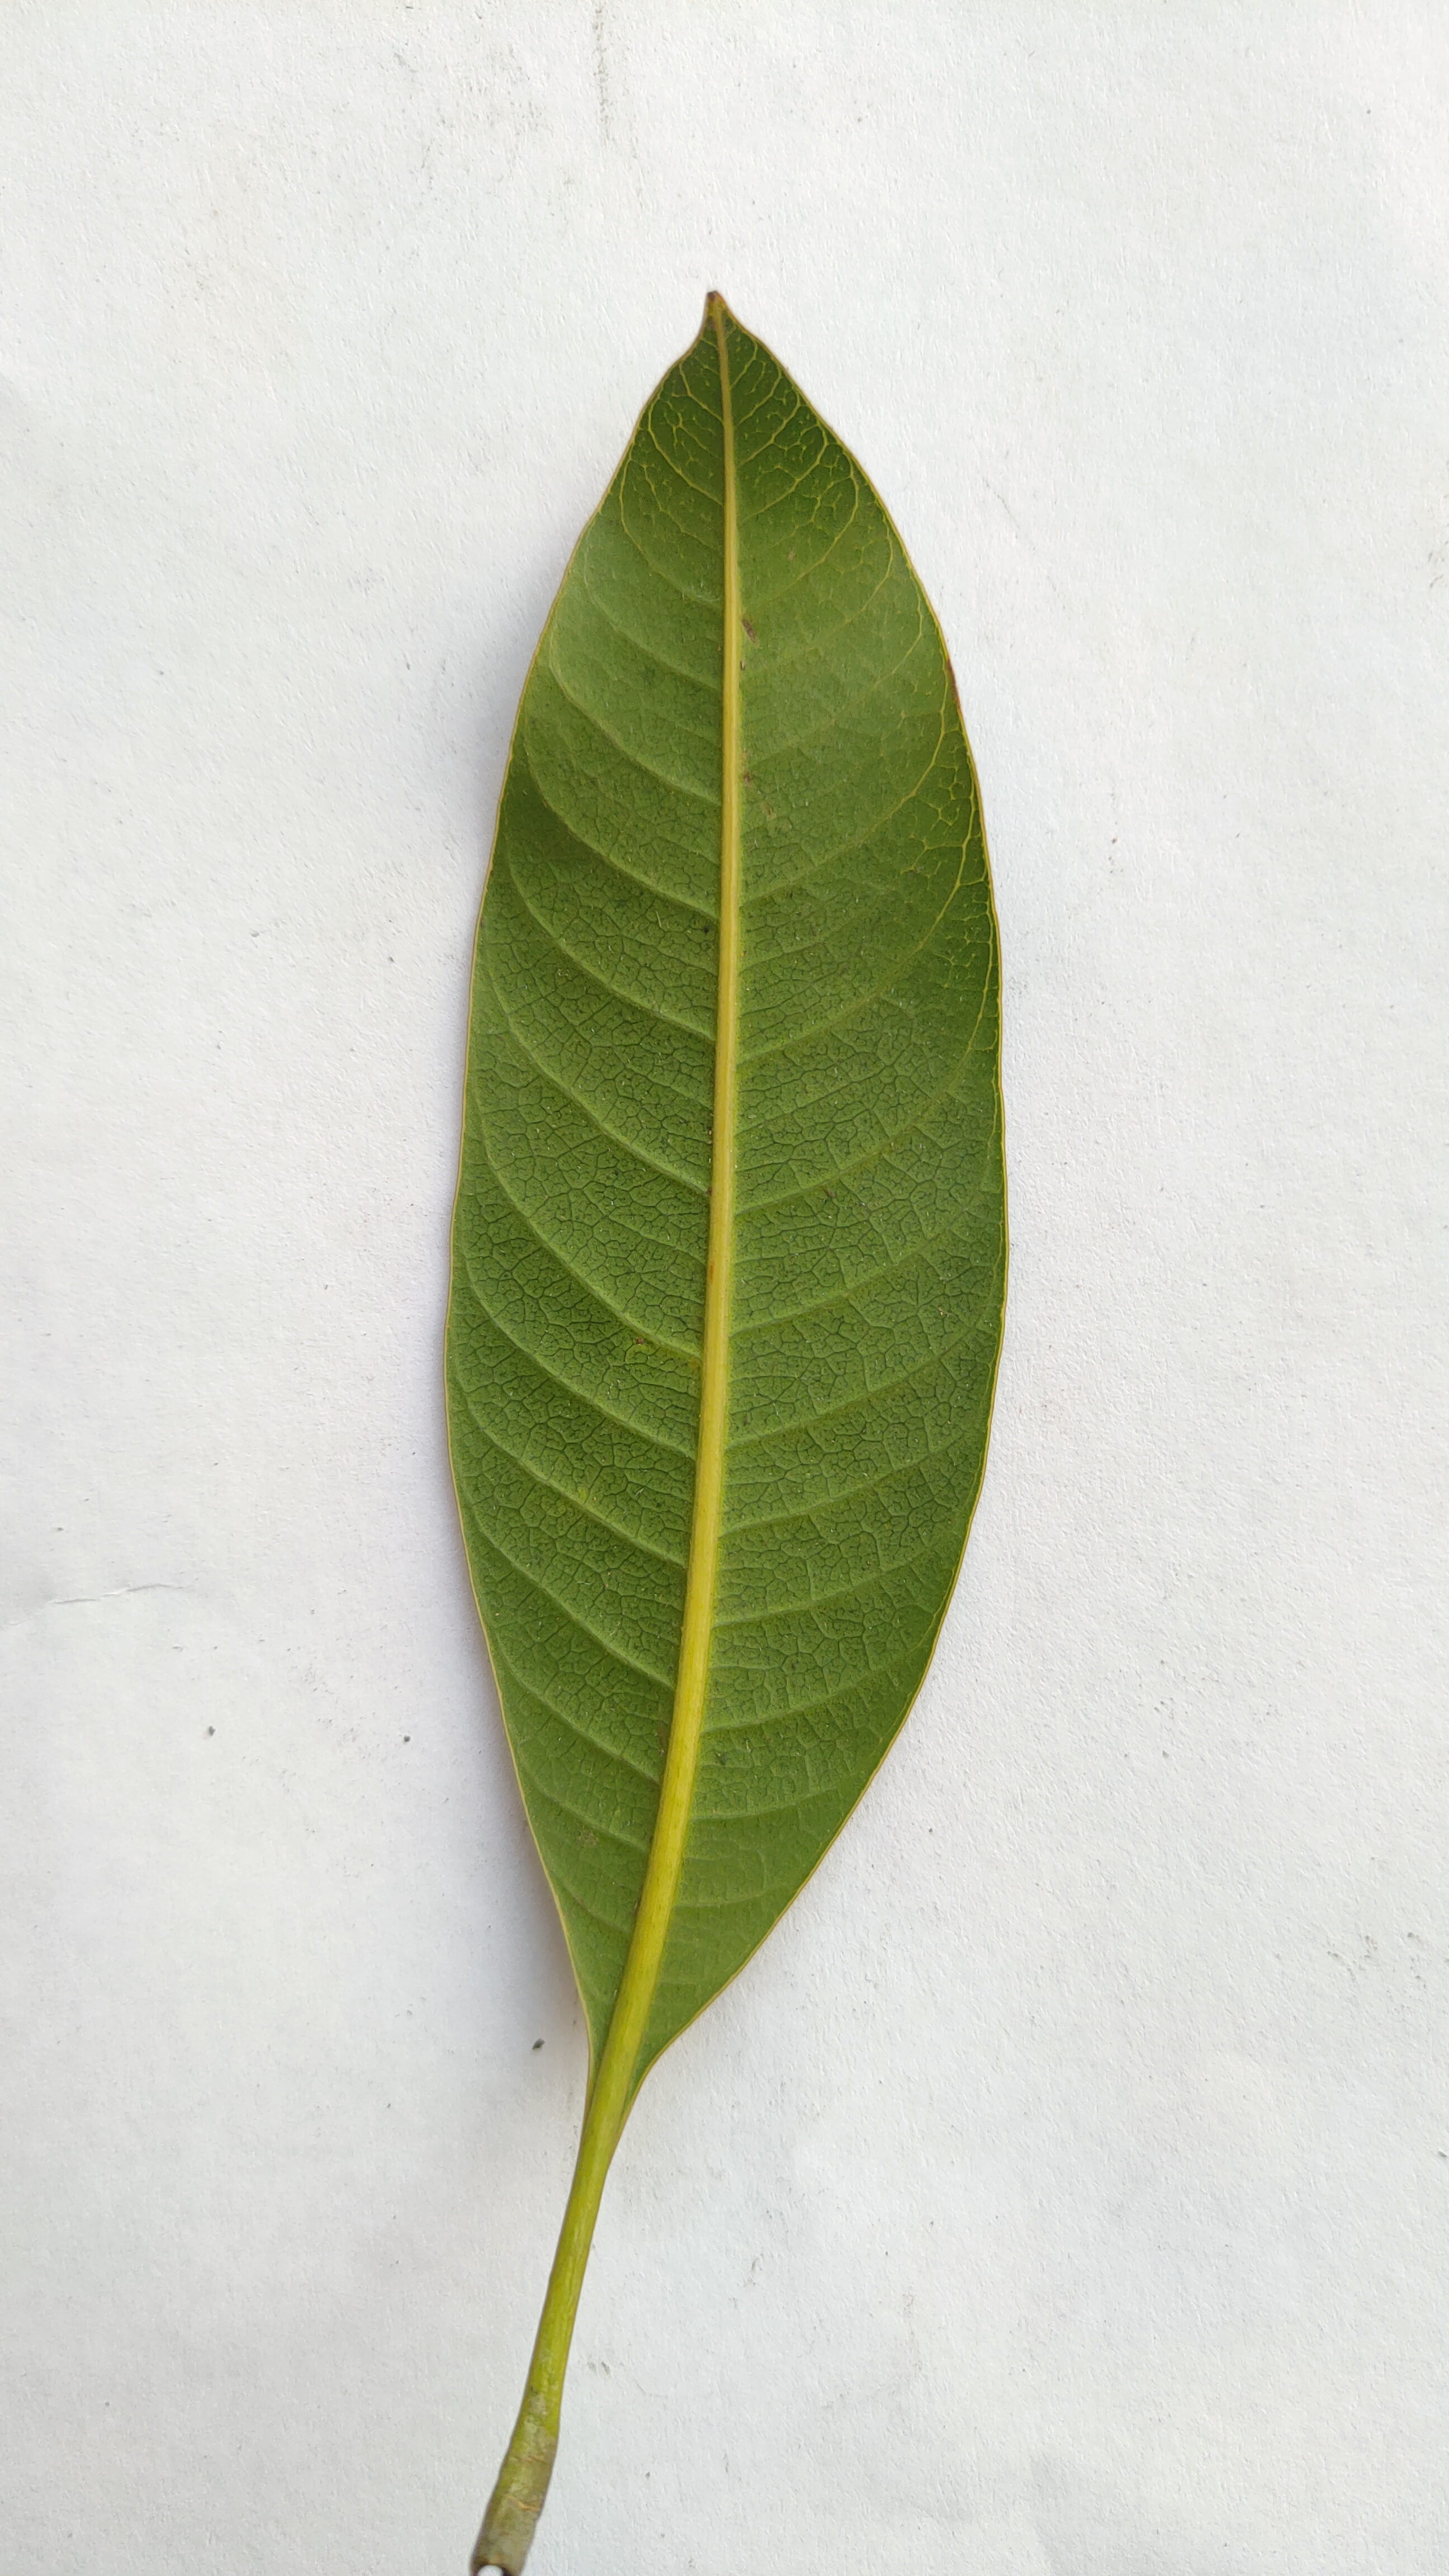
Leaf variety: Mango